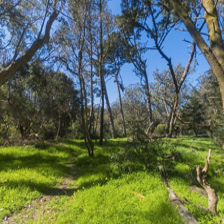
Label: streetView